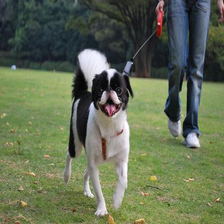
Species: dog
Breed: japanese chin